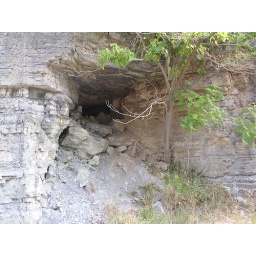
I saw this on our drive home and stopped. Taken by my son but with my Camera!